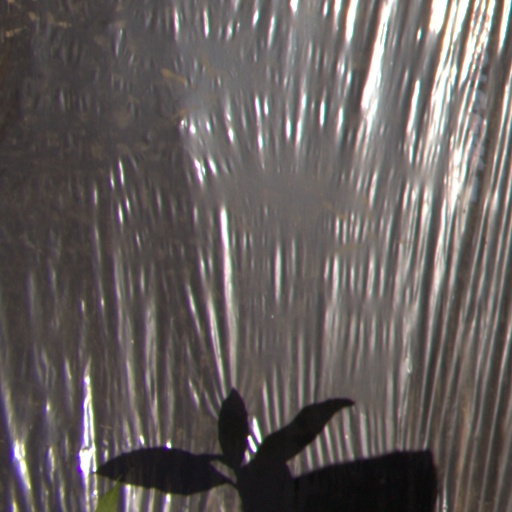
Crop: Jerusalem artichoke